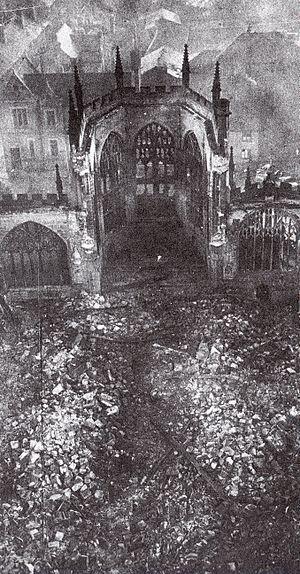
La Cathédrale de Coventry en Angleterre, dans les ruines après l'attaque aerienne de Novembre 1940.